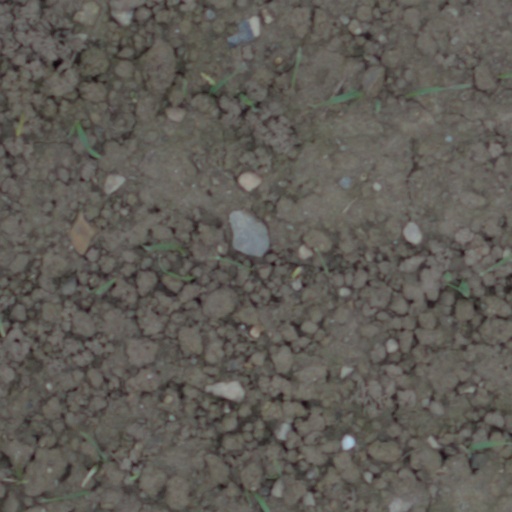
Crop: wheat